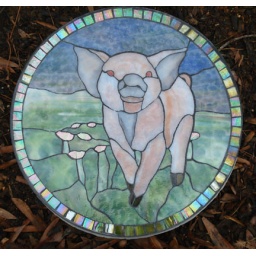
Honoring person born in the year of the golden pig! 14 inch